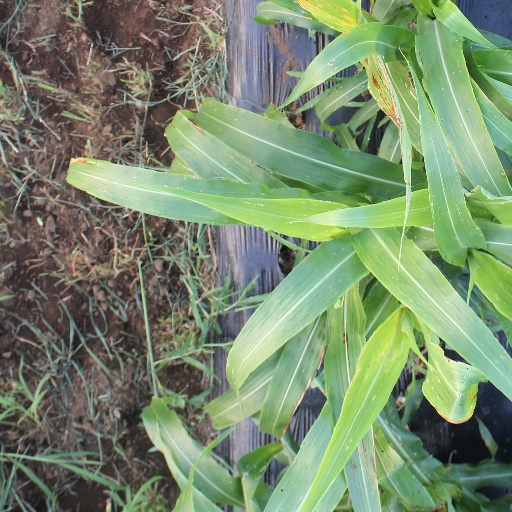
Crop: sorghum